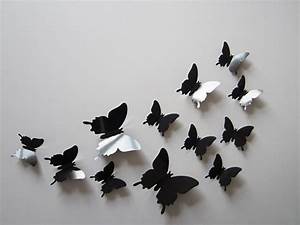
Label: butterfly